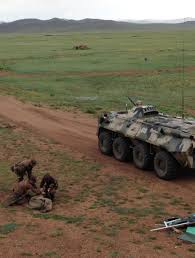
Label: BTR-80